Ruth Mitchell (stage manager)

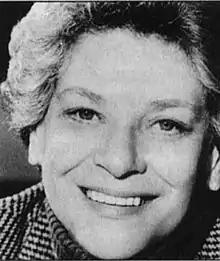

Ruth Mitchell (born Ruth Kornfeld; 1919 November 3, 2000) was an American stage manager, director, producer and the assistant to the acclaimed director and producer Harold Prince, working on Broadway from the late 1940s through the late 1990s. She is known best as the original production stage manager of "The Phantom of the Opera" and "," both on Broadway.